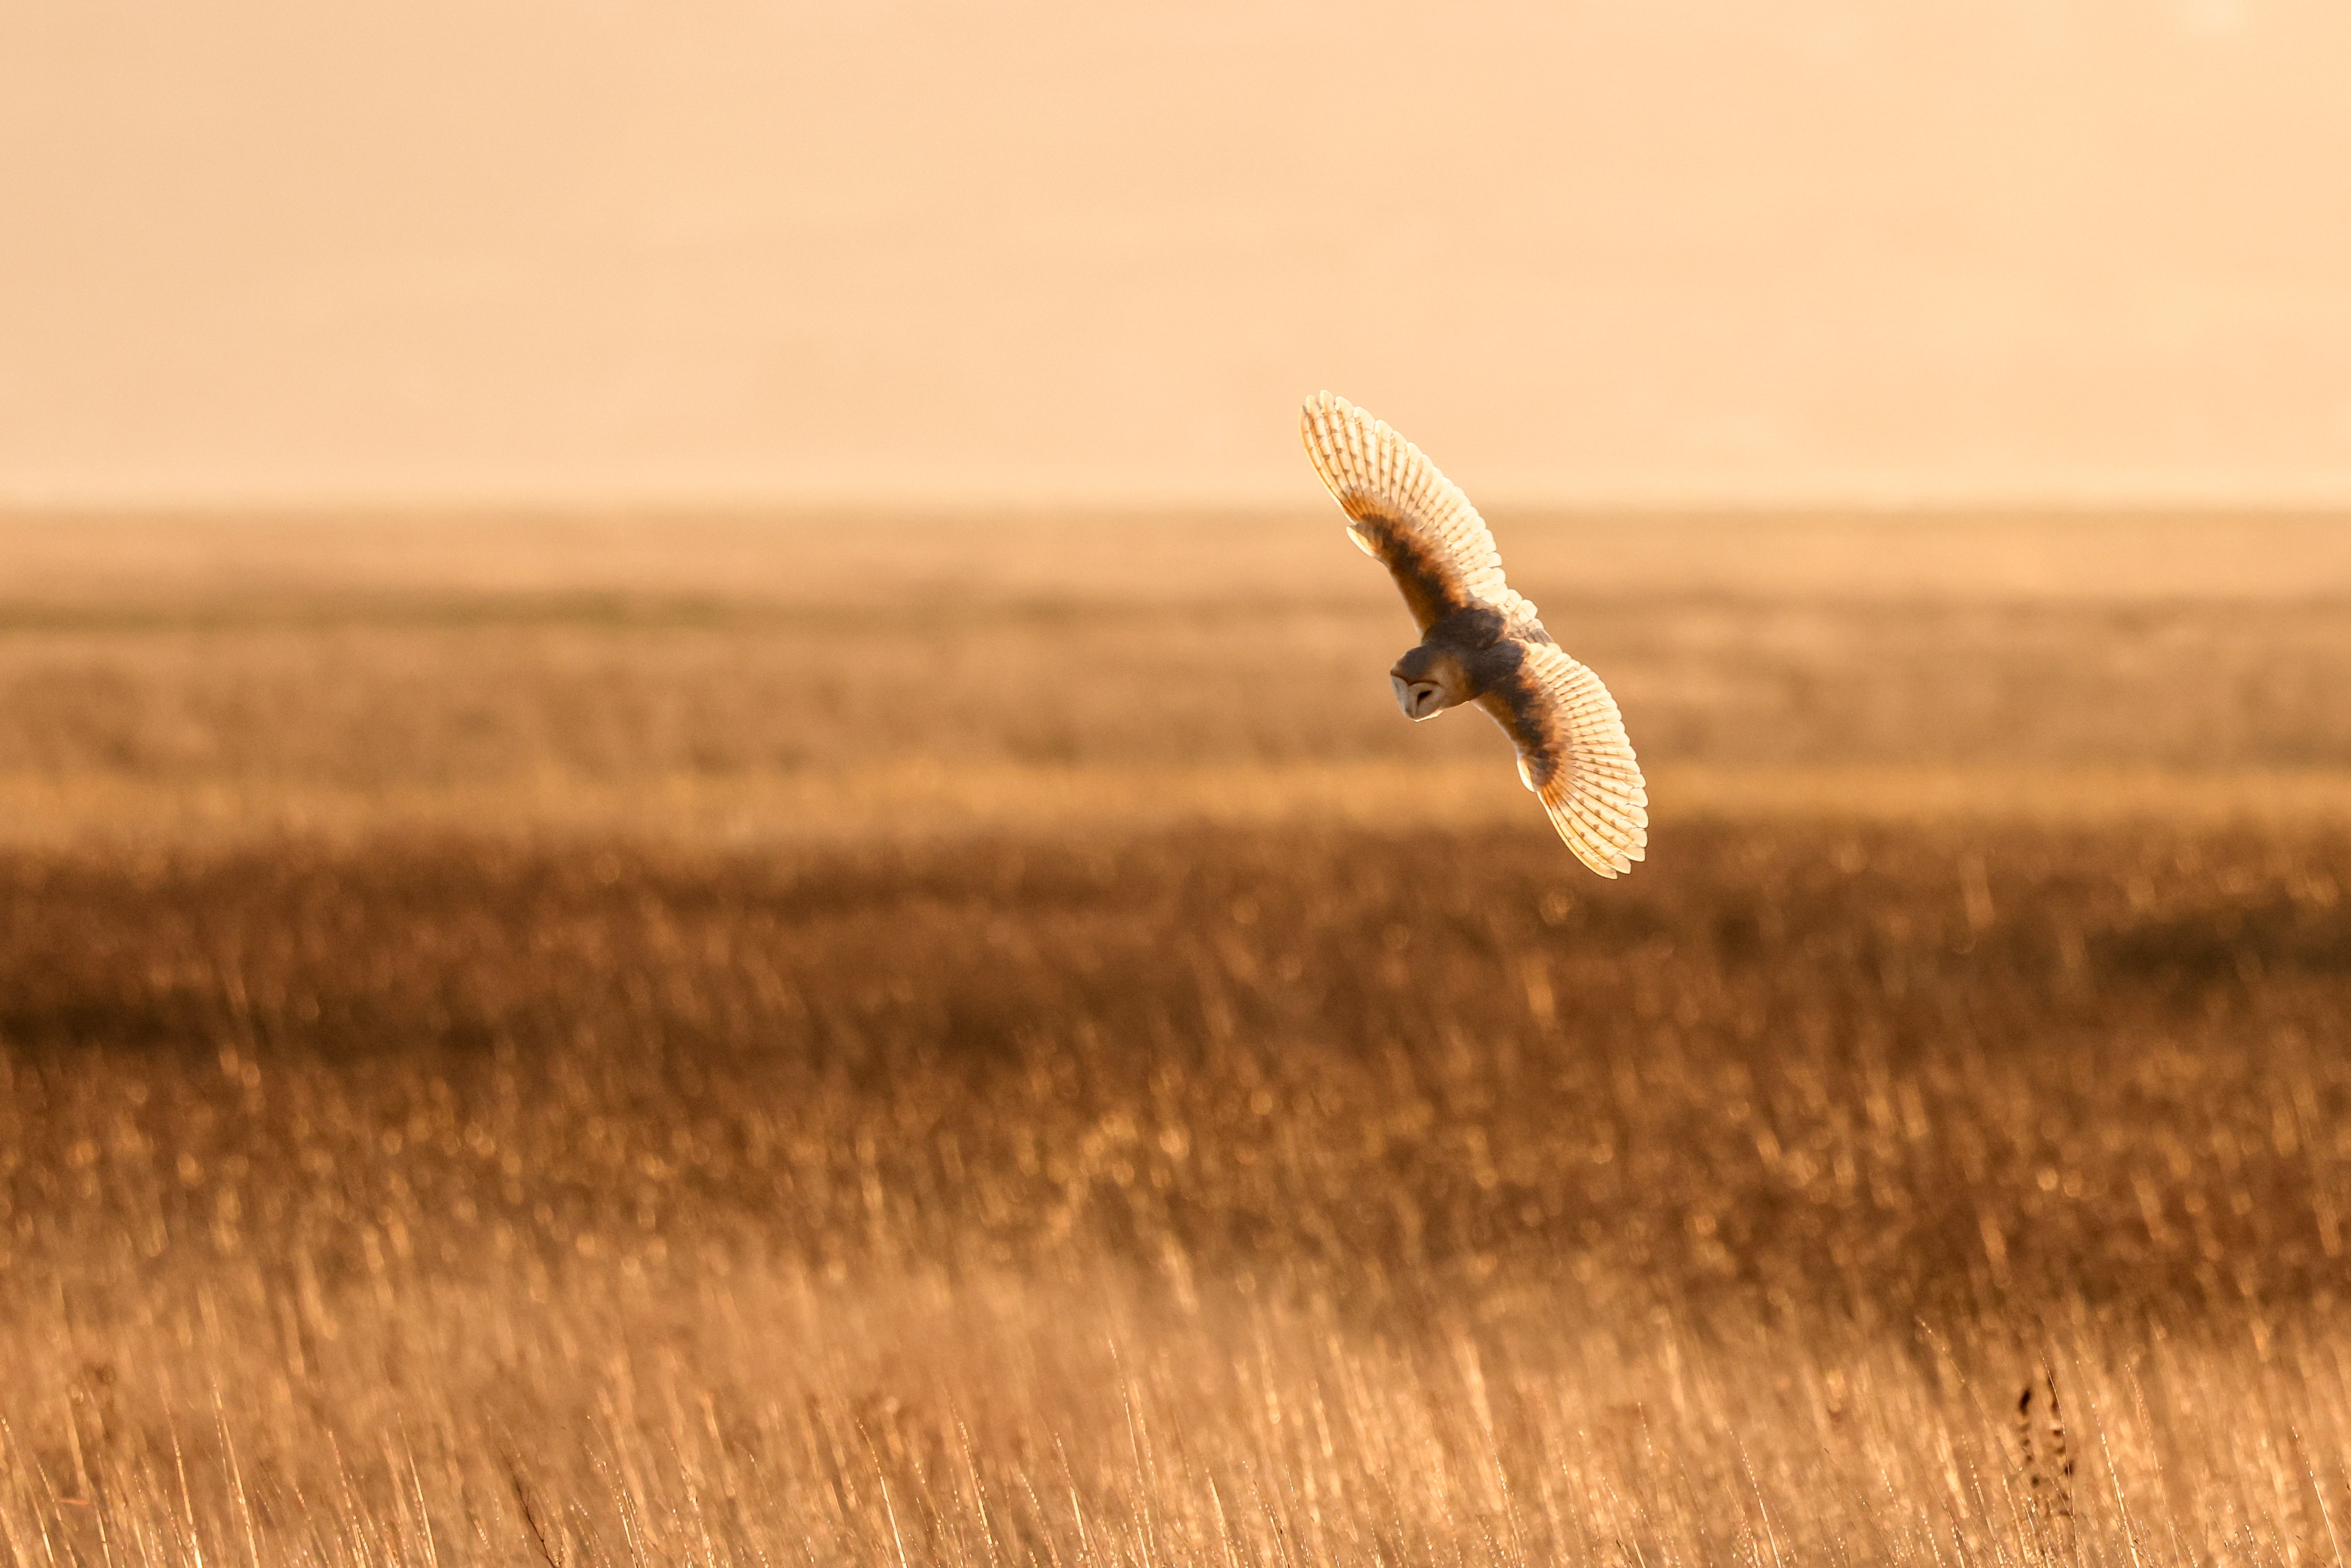
natural, bird, sky, beak, plant, grass, feather, grassland, wing, landscape, terrestrial animal, bird of prey, prairie, accipitridae, wildlife, accipitriformes, falconiformes, flight, field, owl, wind, steppe, water bird, seabird, natural landscape, tundra